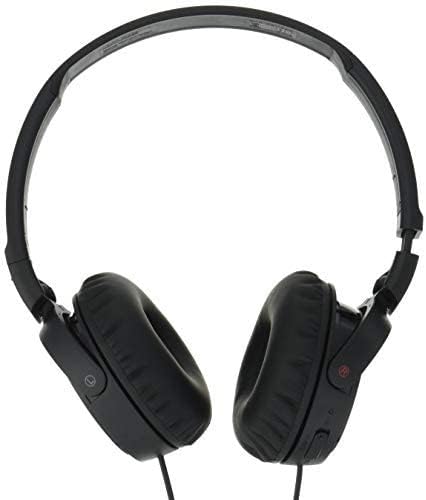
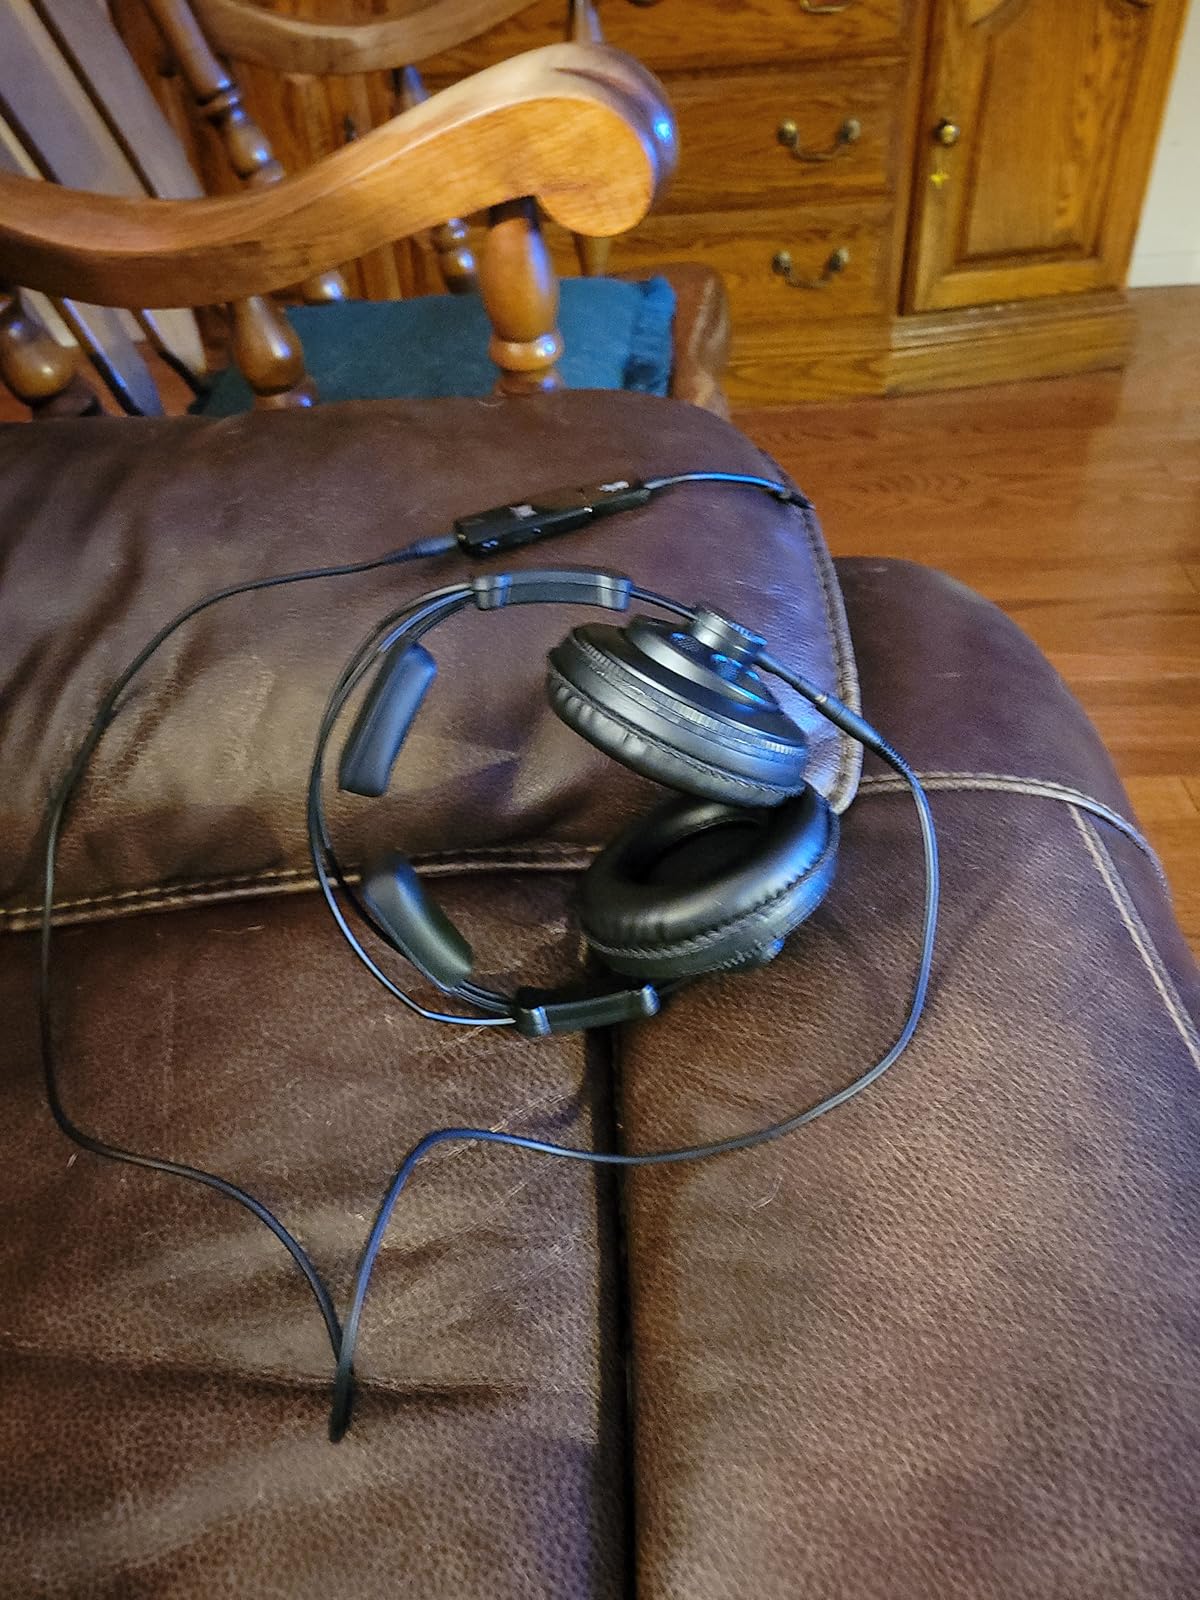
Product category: headphones
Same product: no